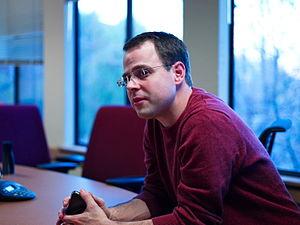
John Lilly est l'ancien chief executive officer de Mozilla Corporation, une filiale de fondation Mozilla qui coordonne le développement des applications et services Web de Mozilla, dont le navigateur web Firefox.